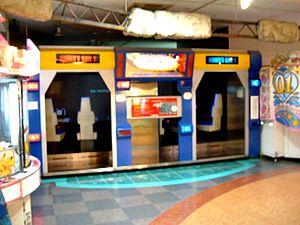
Galaxian³: Theater 6 est une borne et un système d'arcade commercialisé à partir de 1990 par Namco qui accueille les jeux Galaxian³ et Attack of the Zolgear.